Alexander Mack

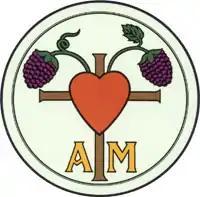
Mack's personal crest

Alexander Mack ( 27 July 1679 – 19 January 1735) was a German clergyman and the leader and first minister of the Schwarzenau Brethren (or German Baptists) in the Schwarzenau, Wittgenstein, community of modern-day Bad Berleburg, North Rhine-Westphalia, Germany. Mack founded the Brethren along with seven other Radical Pietists in Schwarzenau in 1708. Mack and the rest of the early Brethren emigrated to the United States in the mid-18th century, where he continued to minister to the Brethren community until his death.